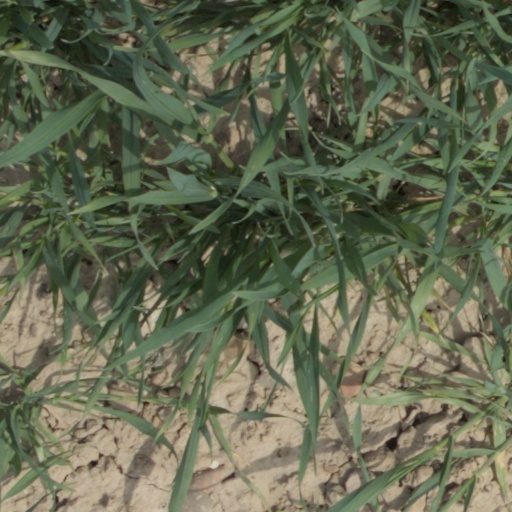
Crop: wheat